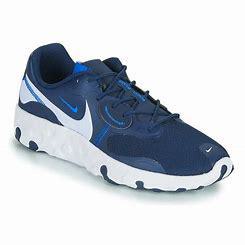
Brand: Nike
Model: Renew Lucent